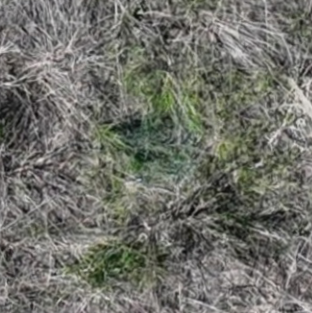
Month: may
Dye color: blue
Dye concentration: low